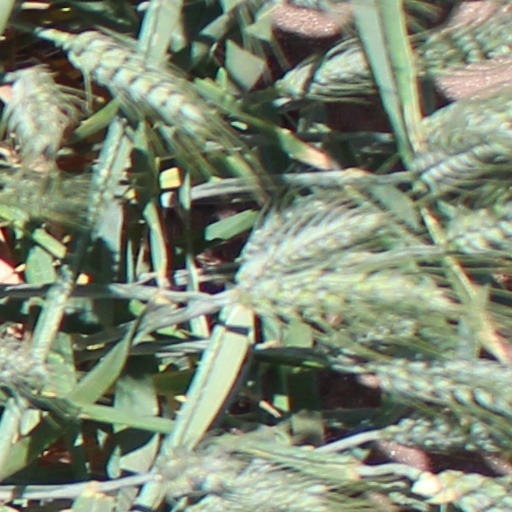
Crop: wheat